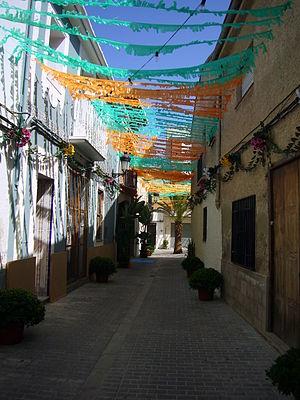
Bétera, est une commune d'Espagne de la province de Valence dans la Communauté valencienne. Elle est située dans la comarque du Camp de Túria et dans la zone à prédominance linguistique valencienne.